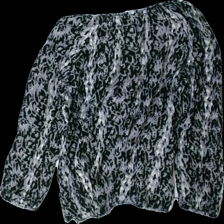
View: back
Type: Blouse
Category: Ladies
Brand: Alice Bizous (Joy)
Colors: Black, White, Grey
Material: 100% viscose
Pattern: Other
Cut: Regular, C-collar
Size: M
Season: All
Price range: 50-100
Recommended usage: Reuse